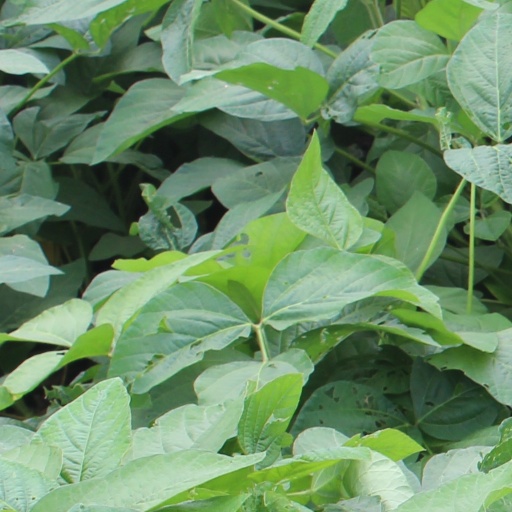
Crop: soybean